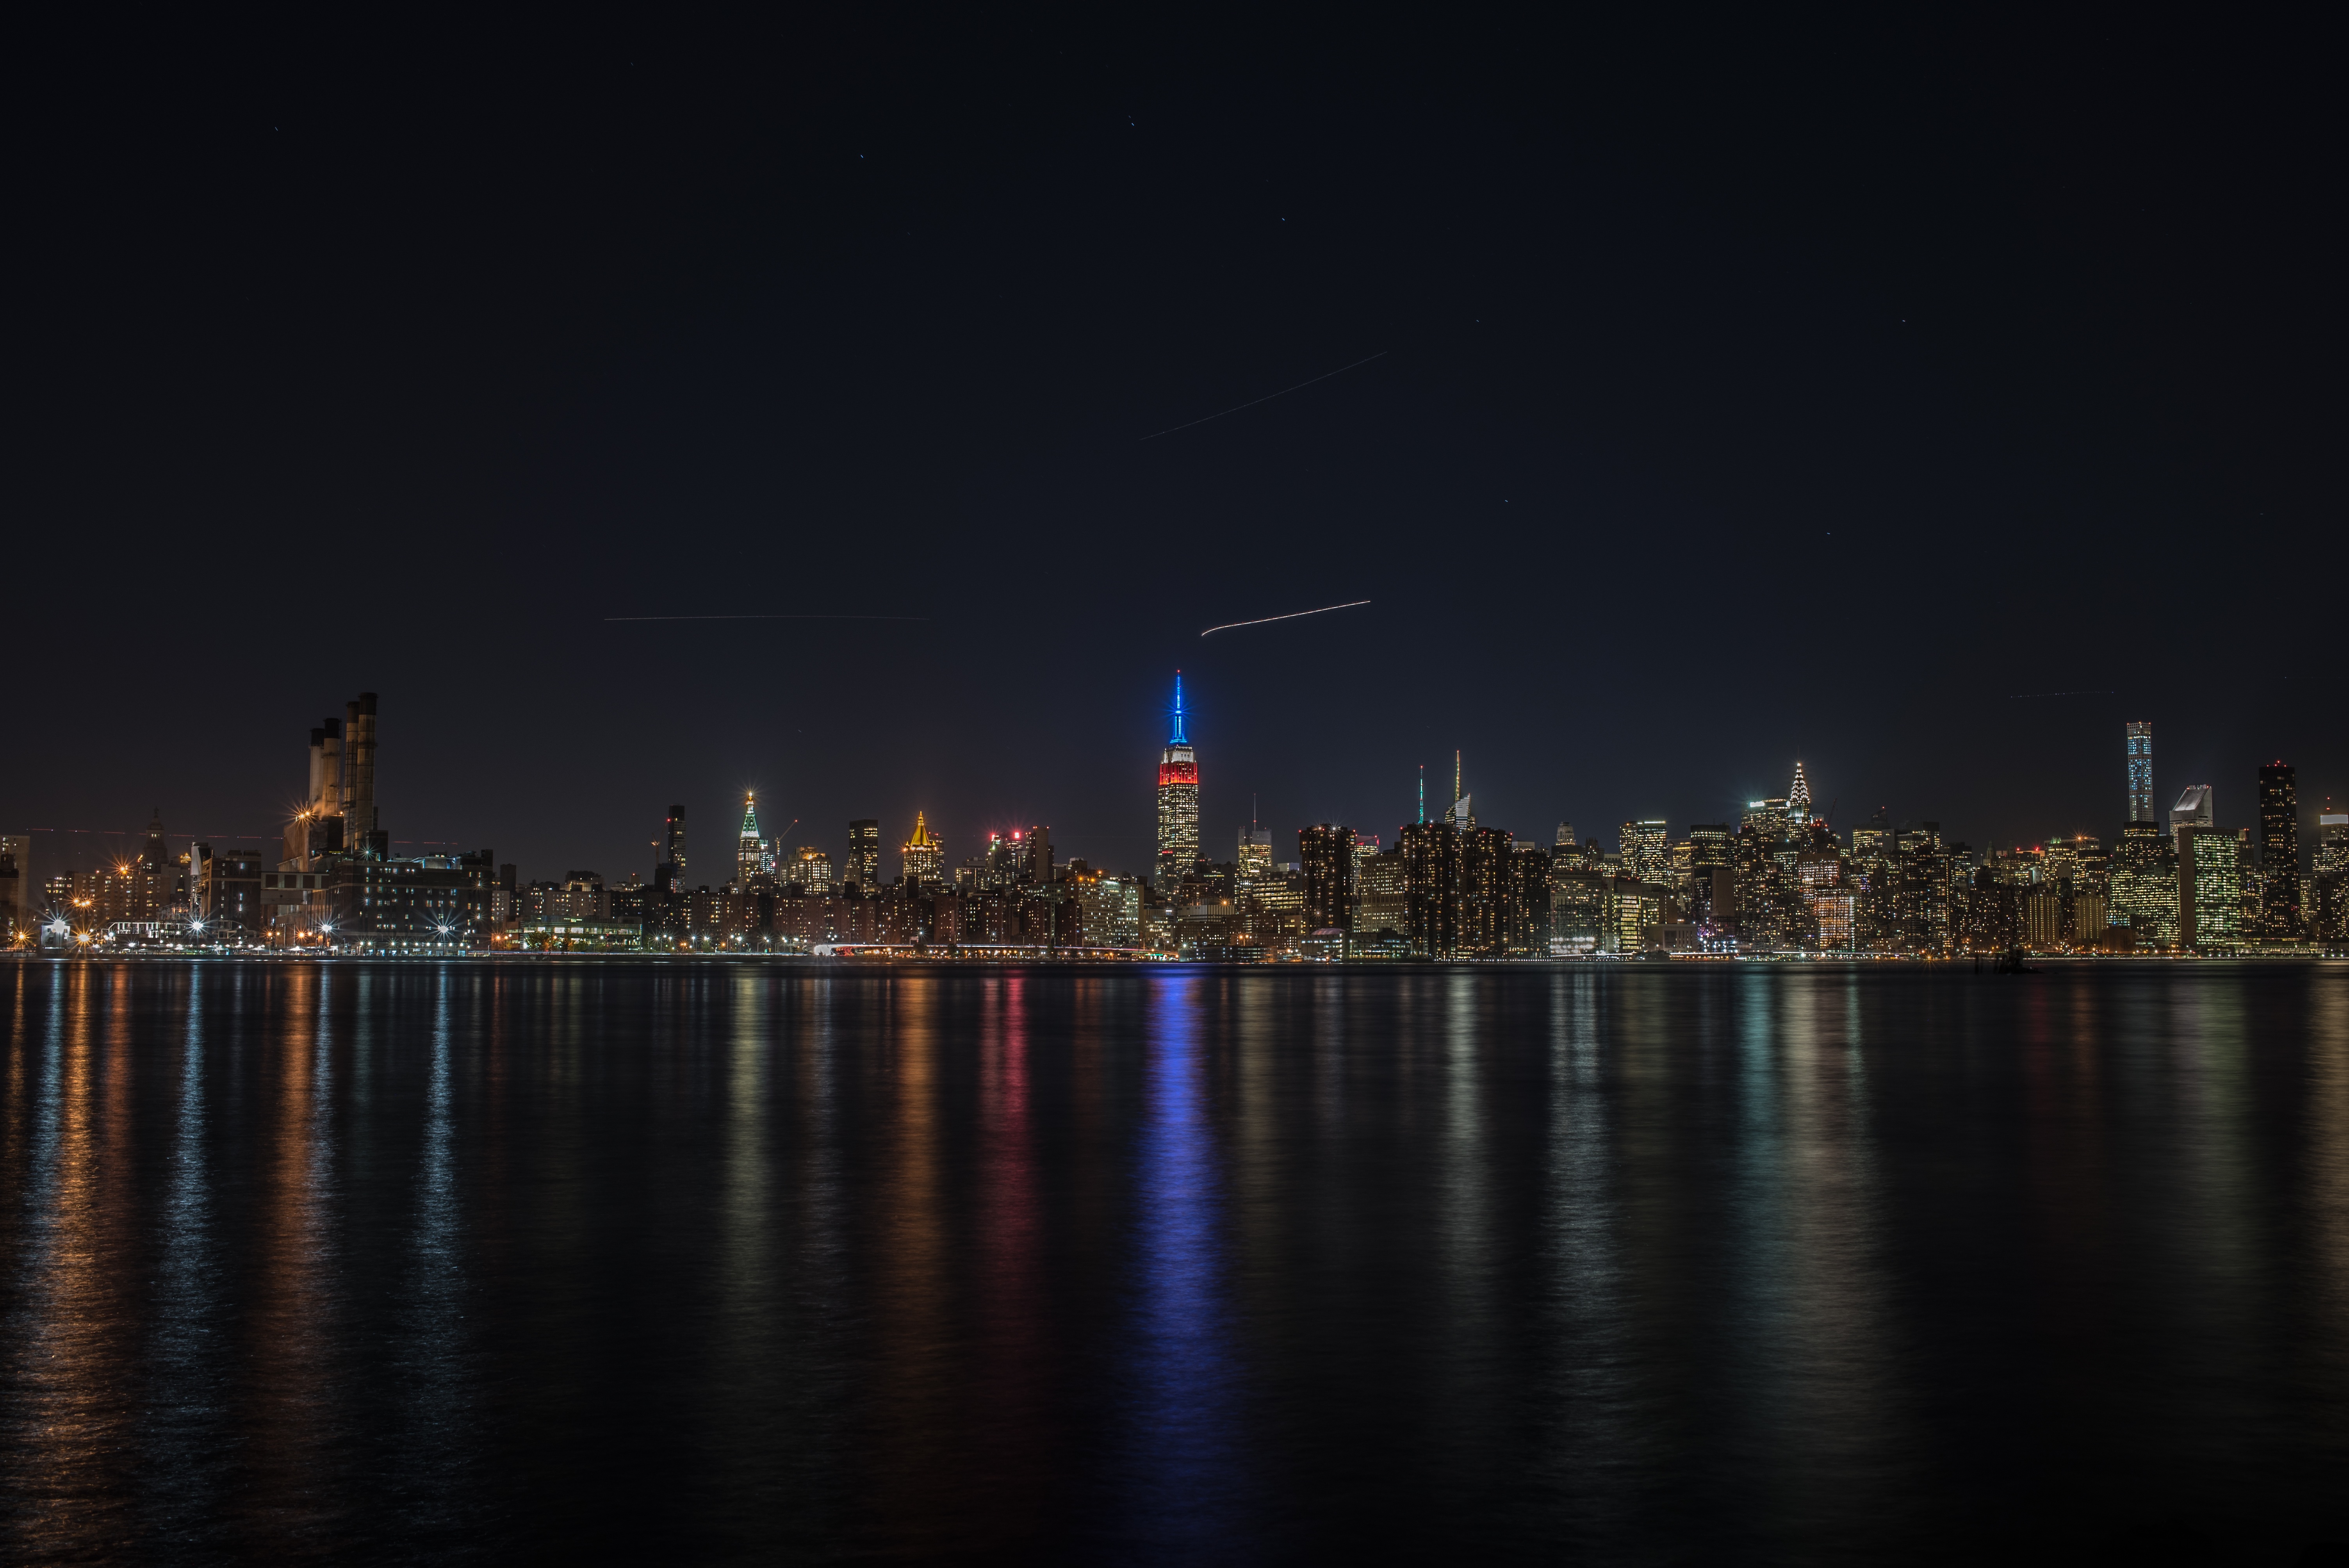
horizon, light, skyline, night, dawn, city, skyscraper, cityscape, panorama, dusk, evening, reflection, tower, landmark, darkness, metropolis, human settlement, atmosphere of earth